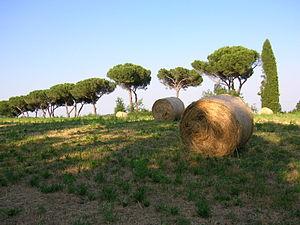
Véies est une des douze plus importantes cités étrusques, fondée à ce qui semble au IXᵉ siècle av. J.-C., et située à la frontière sud de l'Étrurie à 15 km au nord-ouest de Rome dans les limites du Parc Régional de Véies, sur la commune de Formello. Au VIIIᵉ siècle av. J.-C. elle entre en compétition avec Rome pour le contrôle du Septem pagi et des salines dont sa prospérité dépendait, pour finir conquise par le général romain Marcus Furius Camillus, dit Camille, en 396 av. J.-C., après un siège de dix ans. Refondée comme colonie romaine au Iᵉʳ siècle av. J.-C. et transformée en municipe par l'empereur Auguste, l'étendue et l'importance de la ville durant l'époque romaine furent cependant beaucoup moins importantes qu'à l'époque étrusque, et elle fut définitivement abandonnée au IVᵉ siècle.
Le Parc régional de Véies, avec ses 14,984 hectares, est le quatrième plus grand parc du Latium et a été créé à la fin des années 1990. Le nom du parc est issu de « Véies », ville importante de la civilisation étrusque qui se situait à cet endroit.